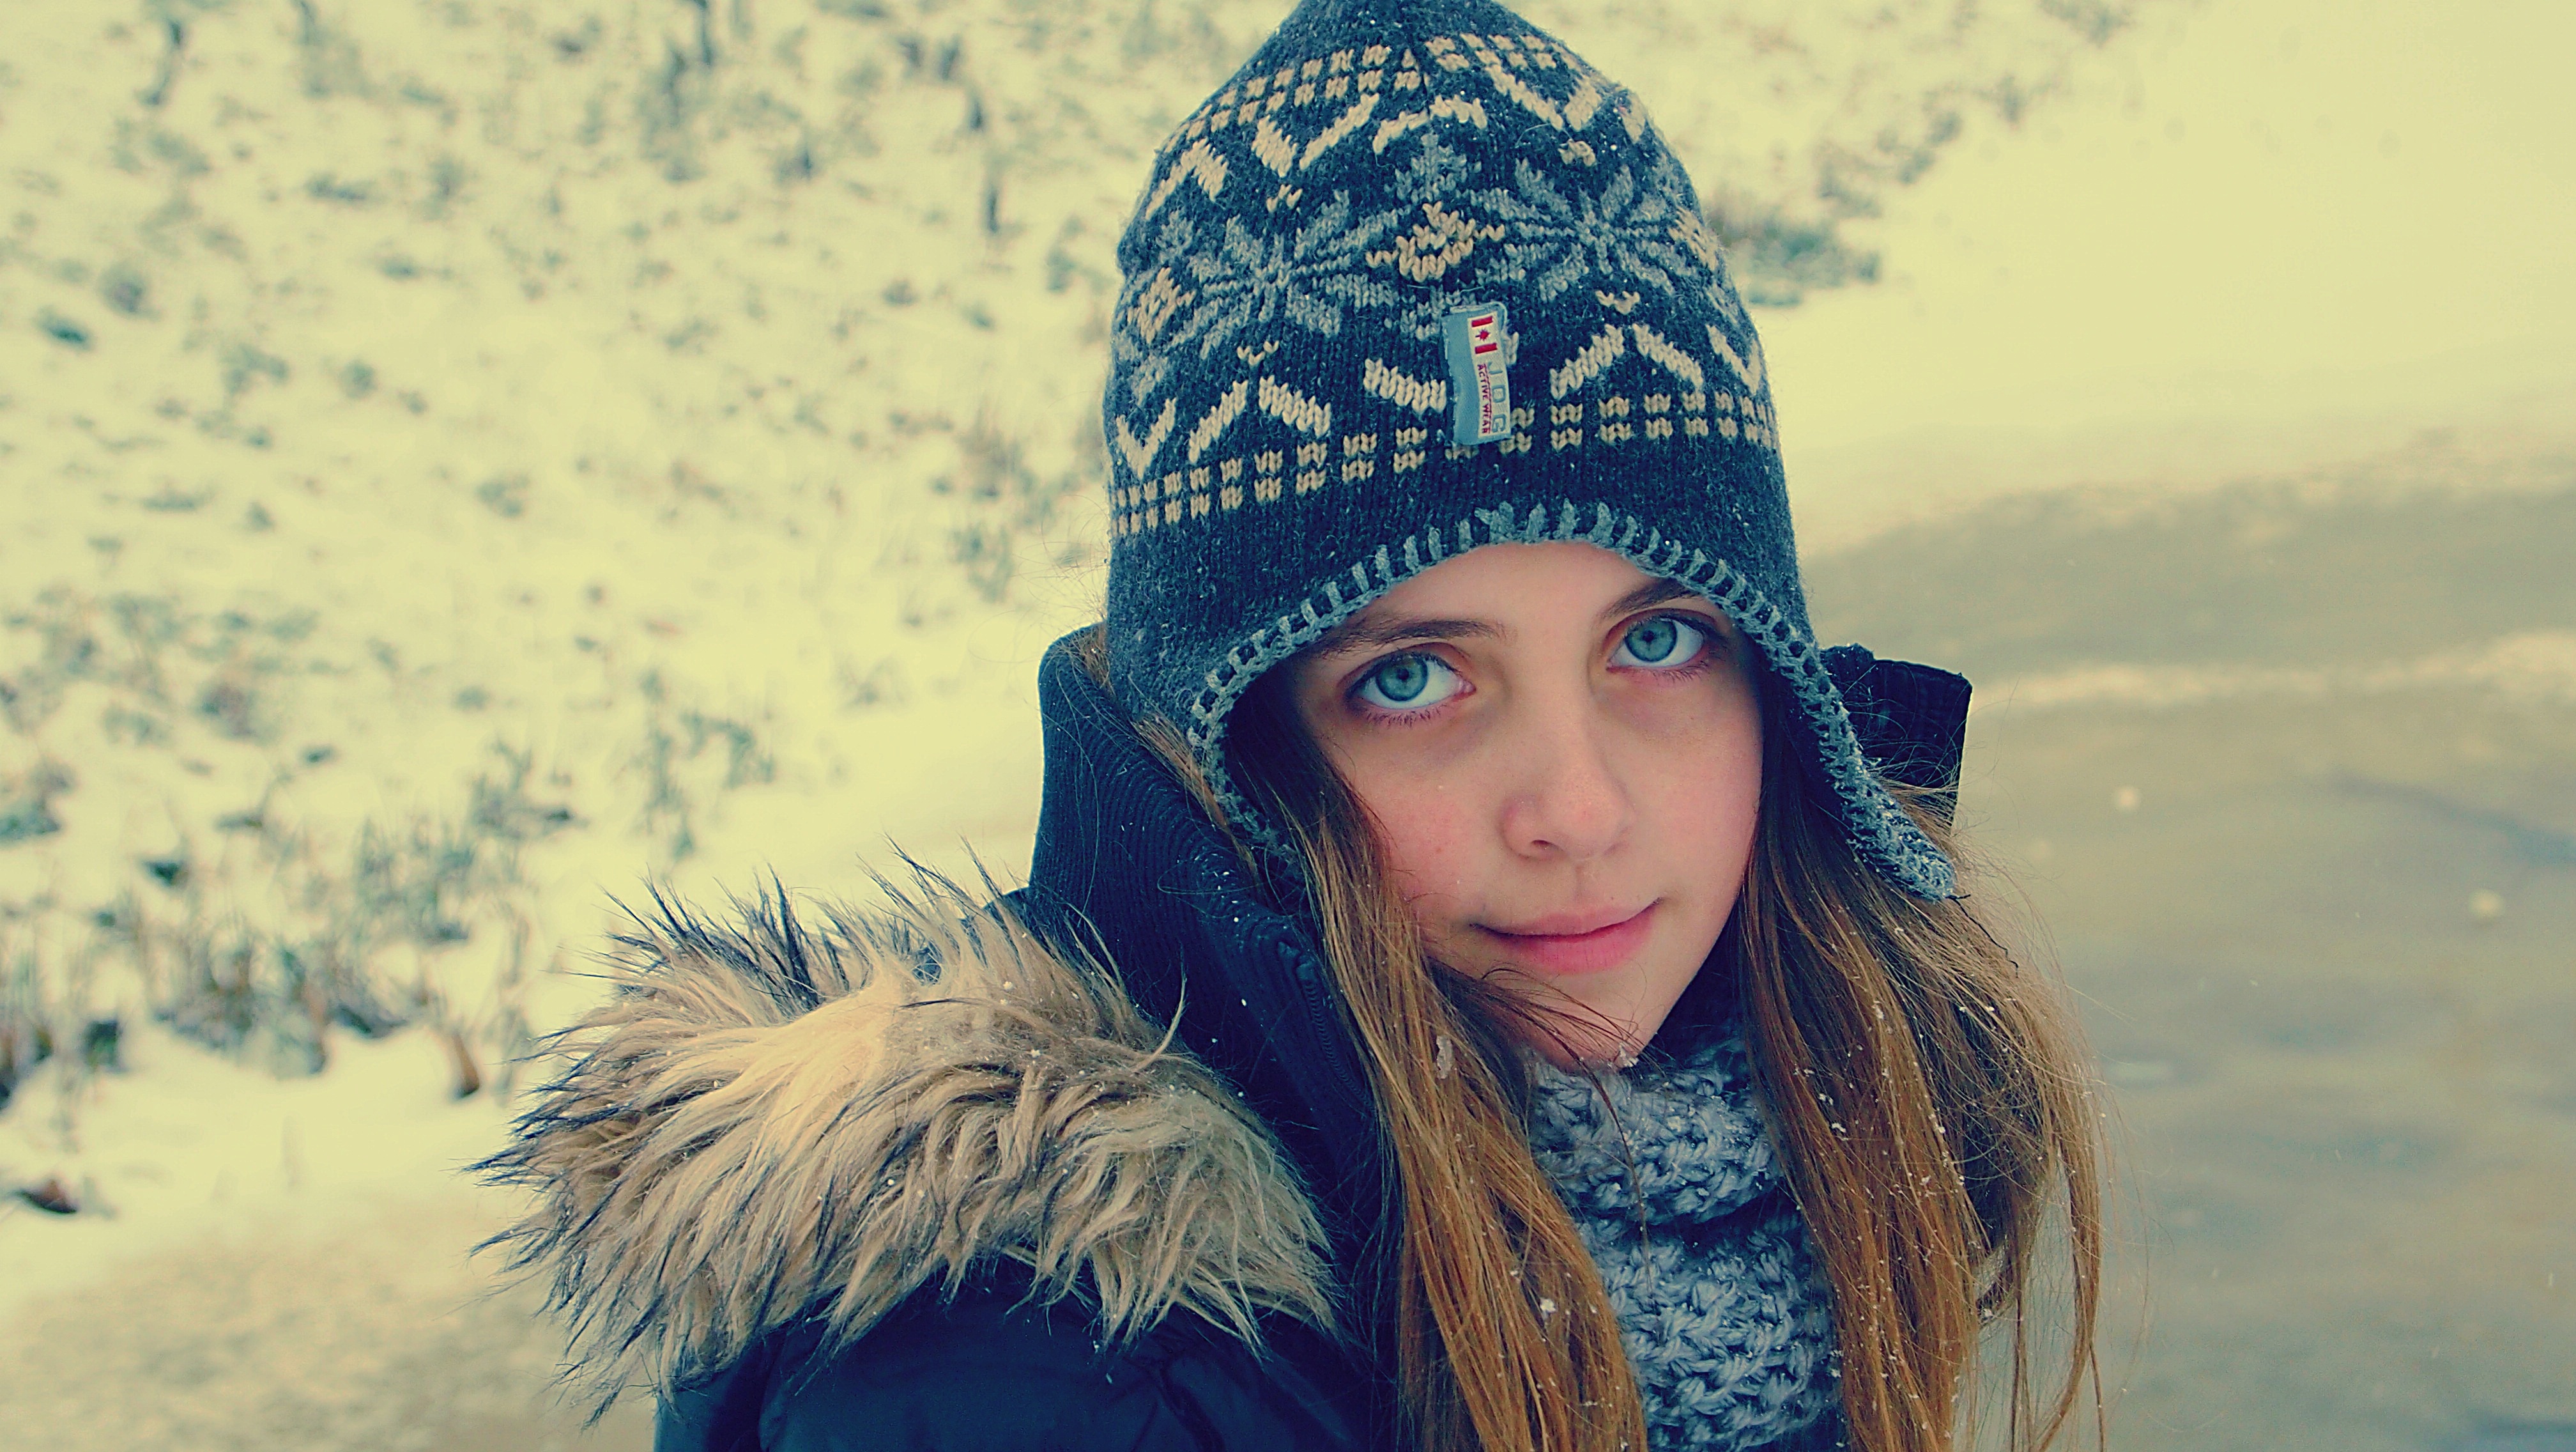
person, snow, cold, winter, girl, frost, portrait, model, color, hat, fashion, blue, clothing, season, scarf, smile, winter landscape, eye, cap, head, beauty, freezing, photo shoot, portrait photography, fashion accessory